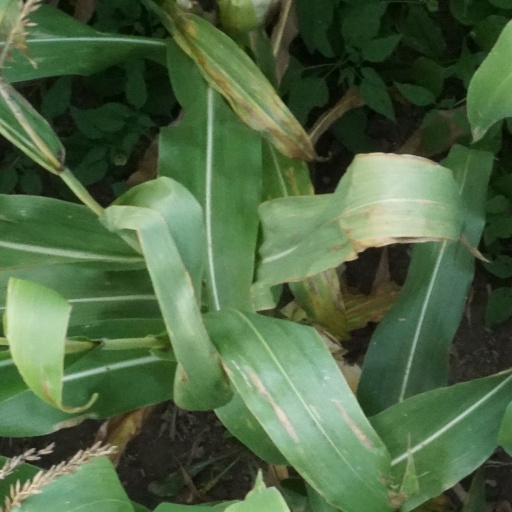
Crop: maize; corn